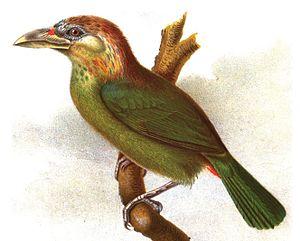
Barbu à ventre rouge (Megalaima lagrandieri)
Le Barbu à ventre rouge est une espèce d'oiseaux de la famille des Megalaimidae, dont l'aire de répartition s'étend sur le Cambodge, le Laos, et le Viêt Nam.